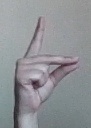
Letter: ta